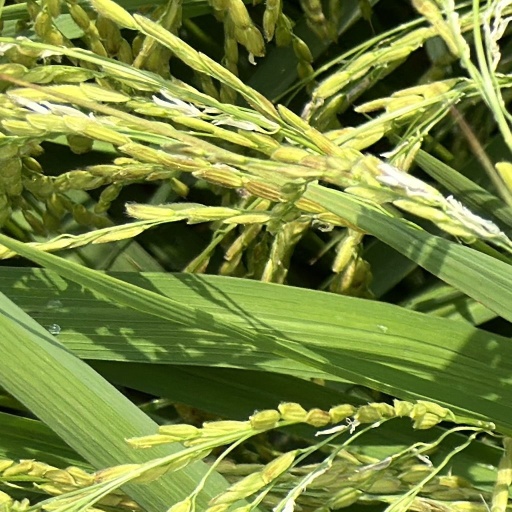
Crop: rice